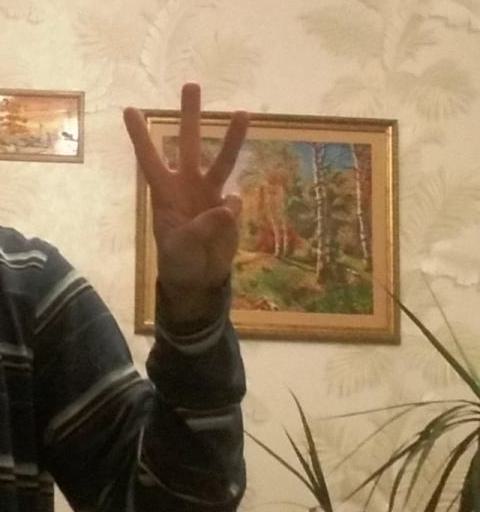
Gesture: three